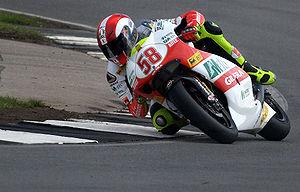
Marco Simoncelli est un pilote de vitesse moto italien. Il est sacré champion du monde 250 cm³ en 2008.